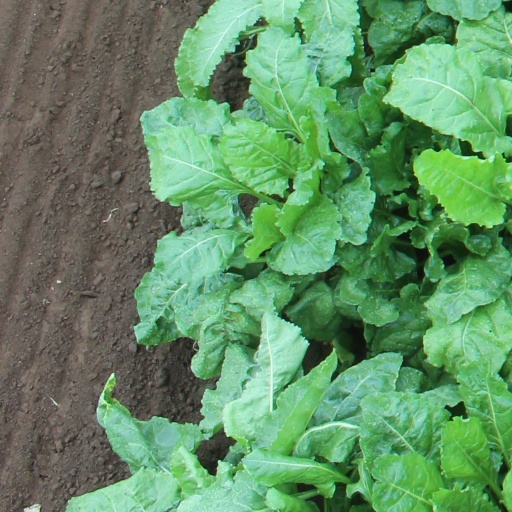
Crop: sugar beet